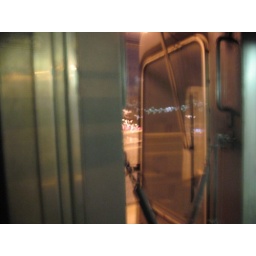
old school N has no glass in window